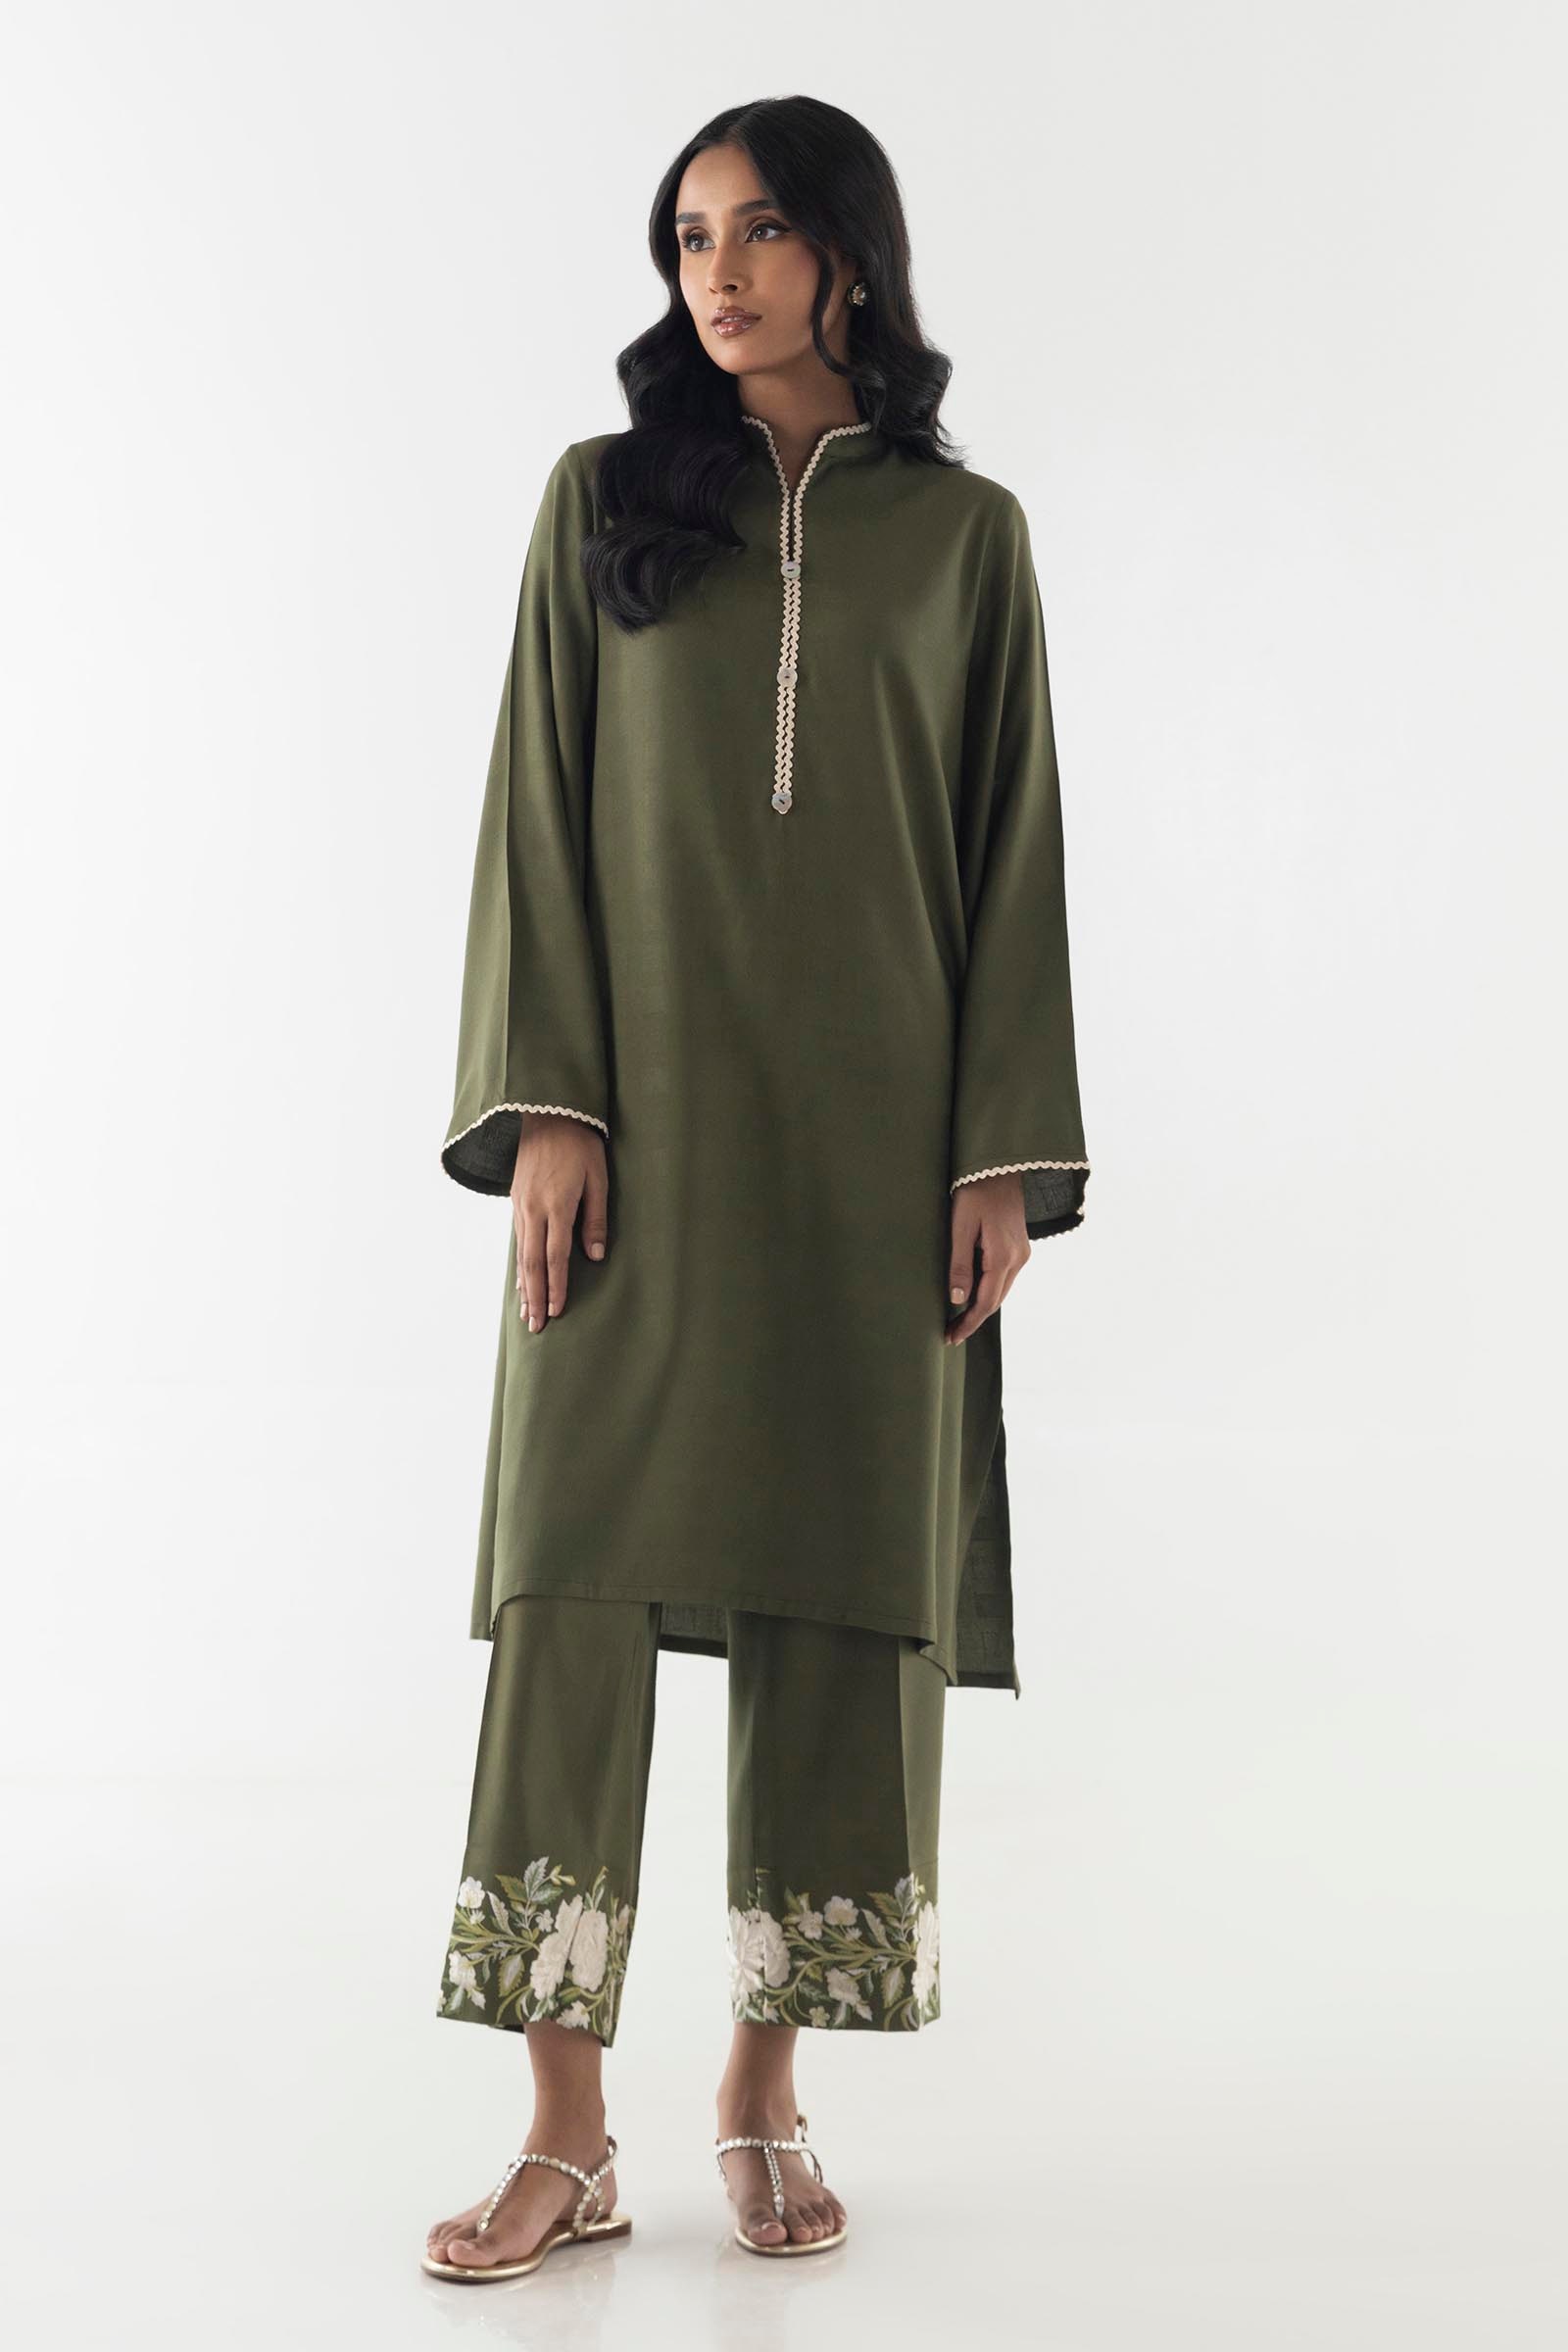
olive kurta pants